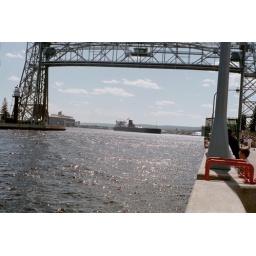
10413_33 1,000 footer leaving Duluth, MN. via the Duluth ship canal under the aerial lift bridge